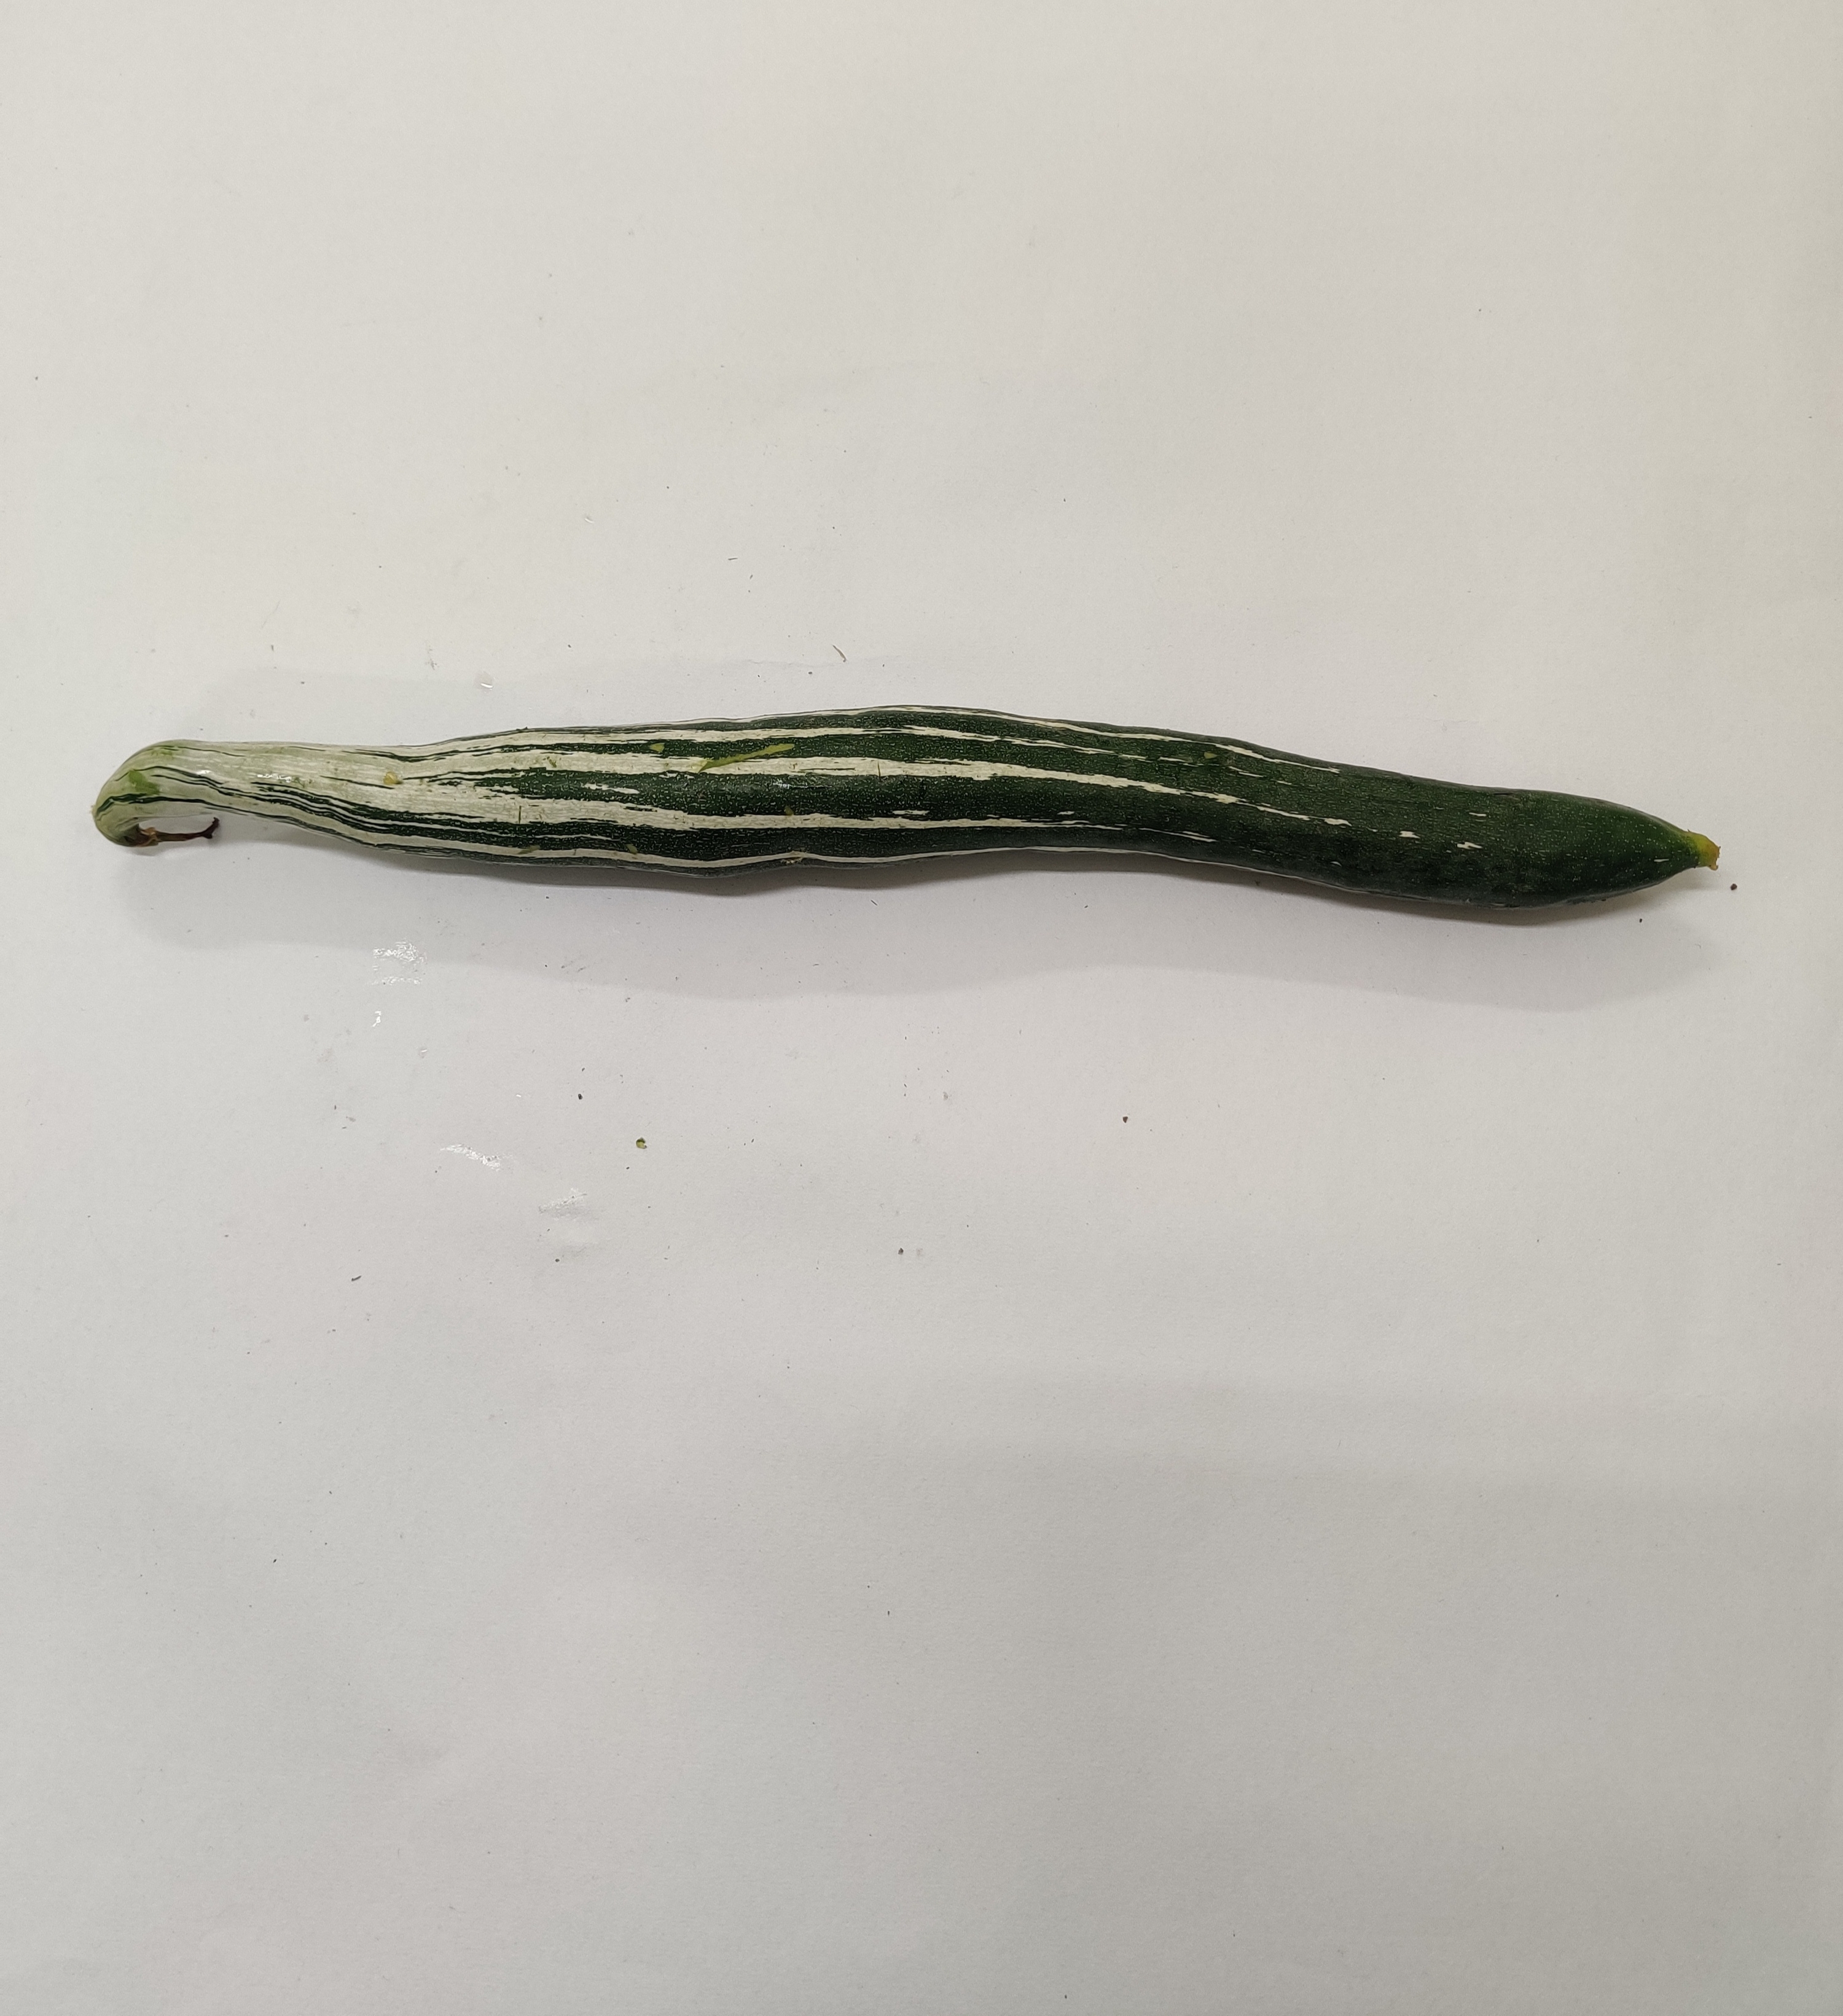
Crop: Snake Gourd
Condition: Fresh